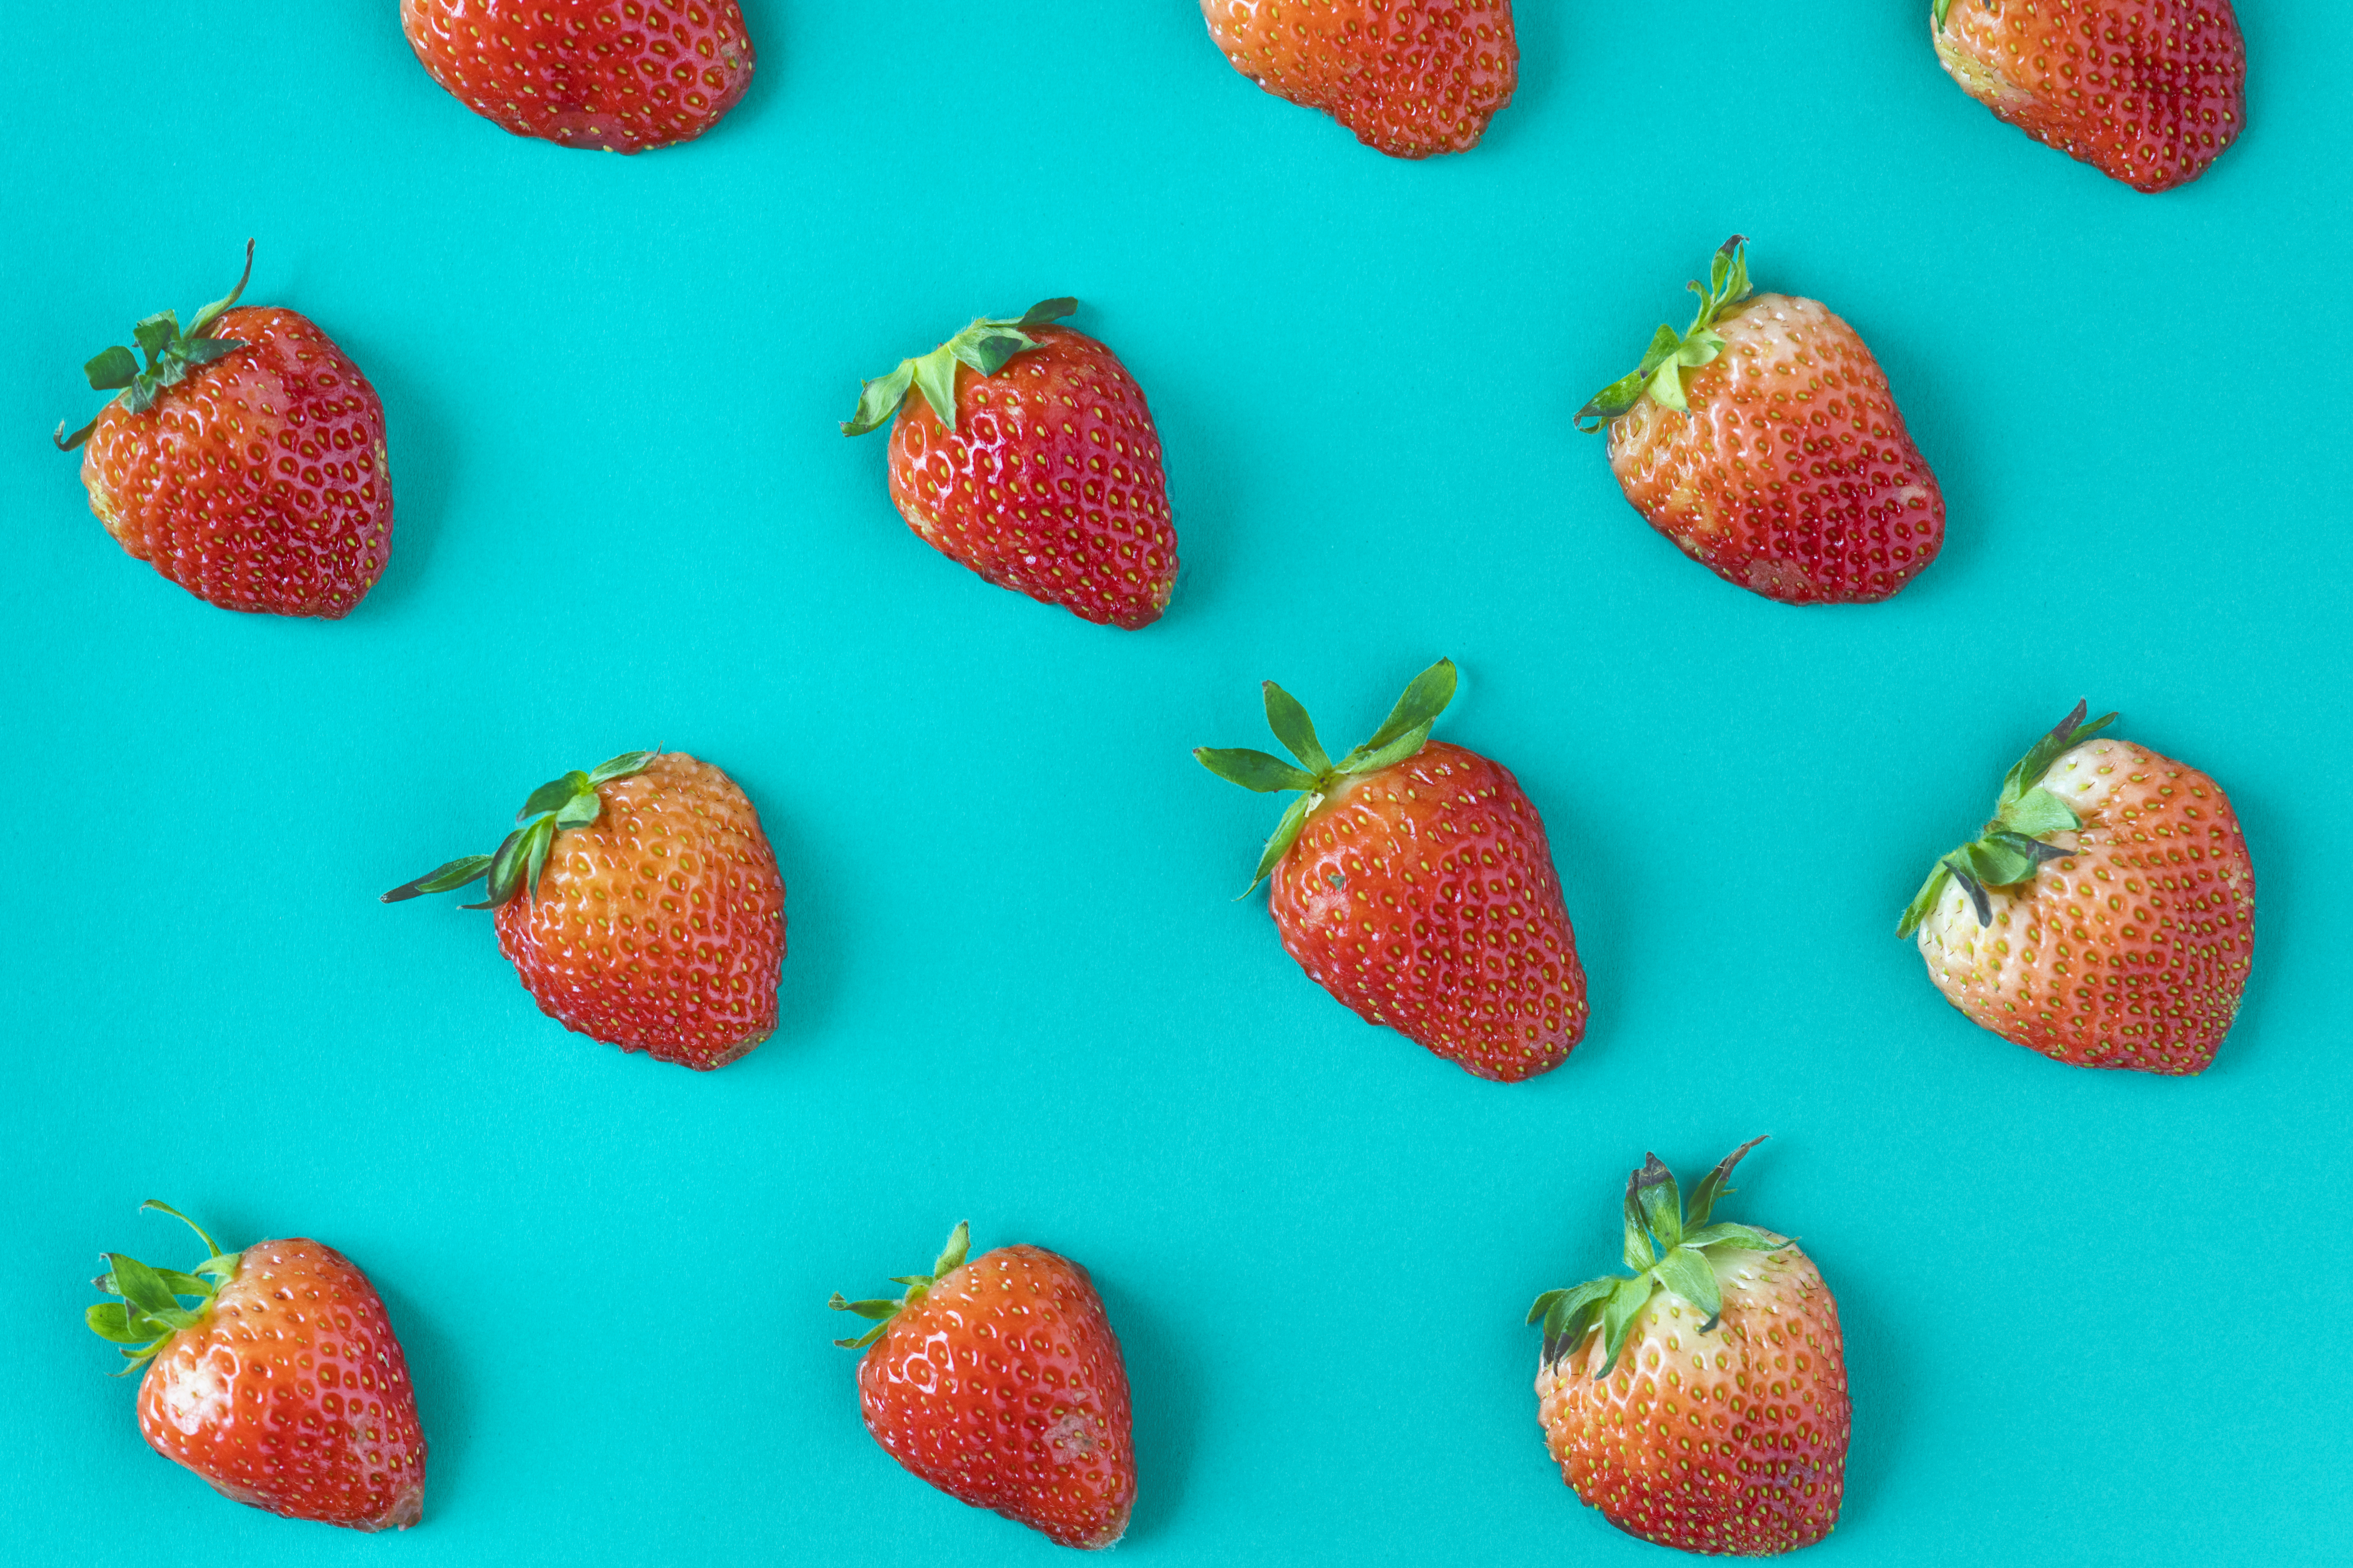
background, berry, blue background, closeup, color, colorful, delicious, dessert, detox, diet, energy, food, fresh, freshness, fruit, funky, healthy, ingredient, juicy, macro, natural, nutrition, nutritious, organic, pattern, raw, red, refreshment, ripe, season, seasonal, seed, stawberry, straberries, strawberry, sweet, taste, tasty, texture, textured, tropical, vitamin, wallpaper, yummy, strawberries, natural foods, produce, superfood, still life photography, accessory fruit